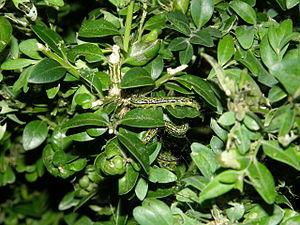
La Pyrale du buis est une espèce de lépidoptères de la famille des Crambidae, originaire d'Extrême-Orient. Introduite accidentellement en Europe dans les années 2000 via des végétaux importés d'Asie, elle y est rapidement devenue invasive.